Acton, Wrexham

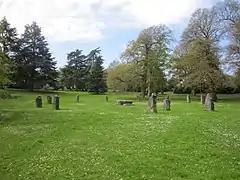
Acton Park Gorsedd Stones

The Acton estate has passed through several owners throughout the years. The prominent Jeffreys family (motto "Pob dawn o Dduw", "Every Gift from God"), had their seat at Acton Hall in the 17th century, the family's prosperity having been founded by Anglesey circuit judge John Jeffreys (d. 1622). Jeffreys had built up the estate by expanding and consolidating the possessions of the descendants of the Trevor family in the Wrexham common fields.